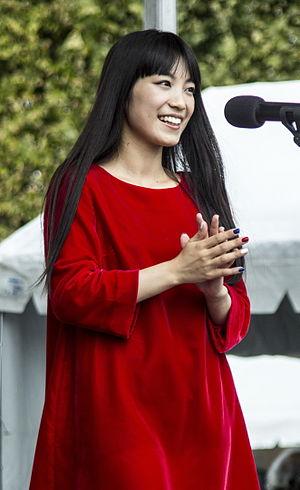
Miwa, née le 15 juin 1990 à la Préfecture de Kanagawa au Japon, est une chanteuse et parolière japonaise, ayant commencé sa carrière en 2007.